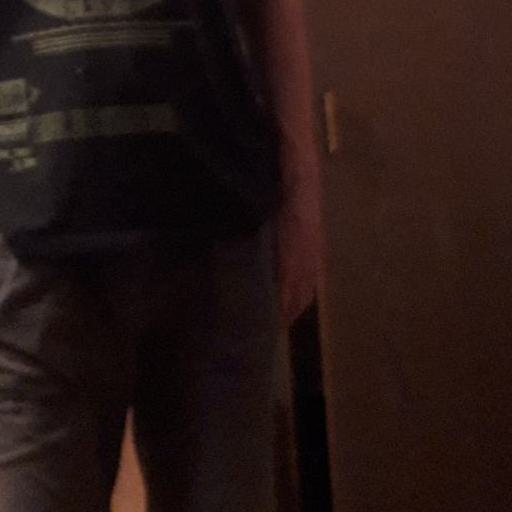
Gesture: no_gesture